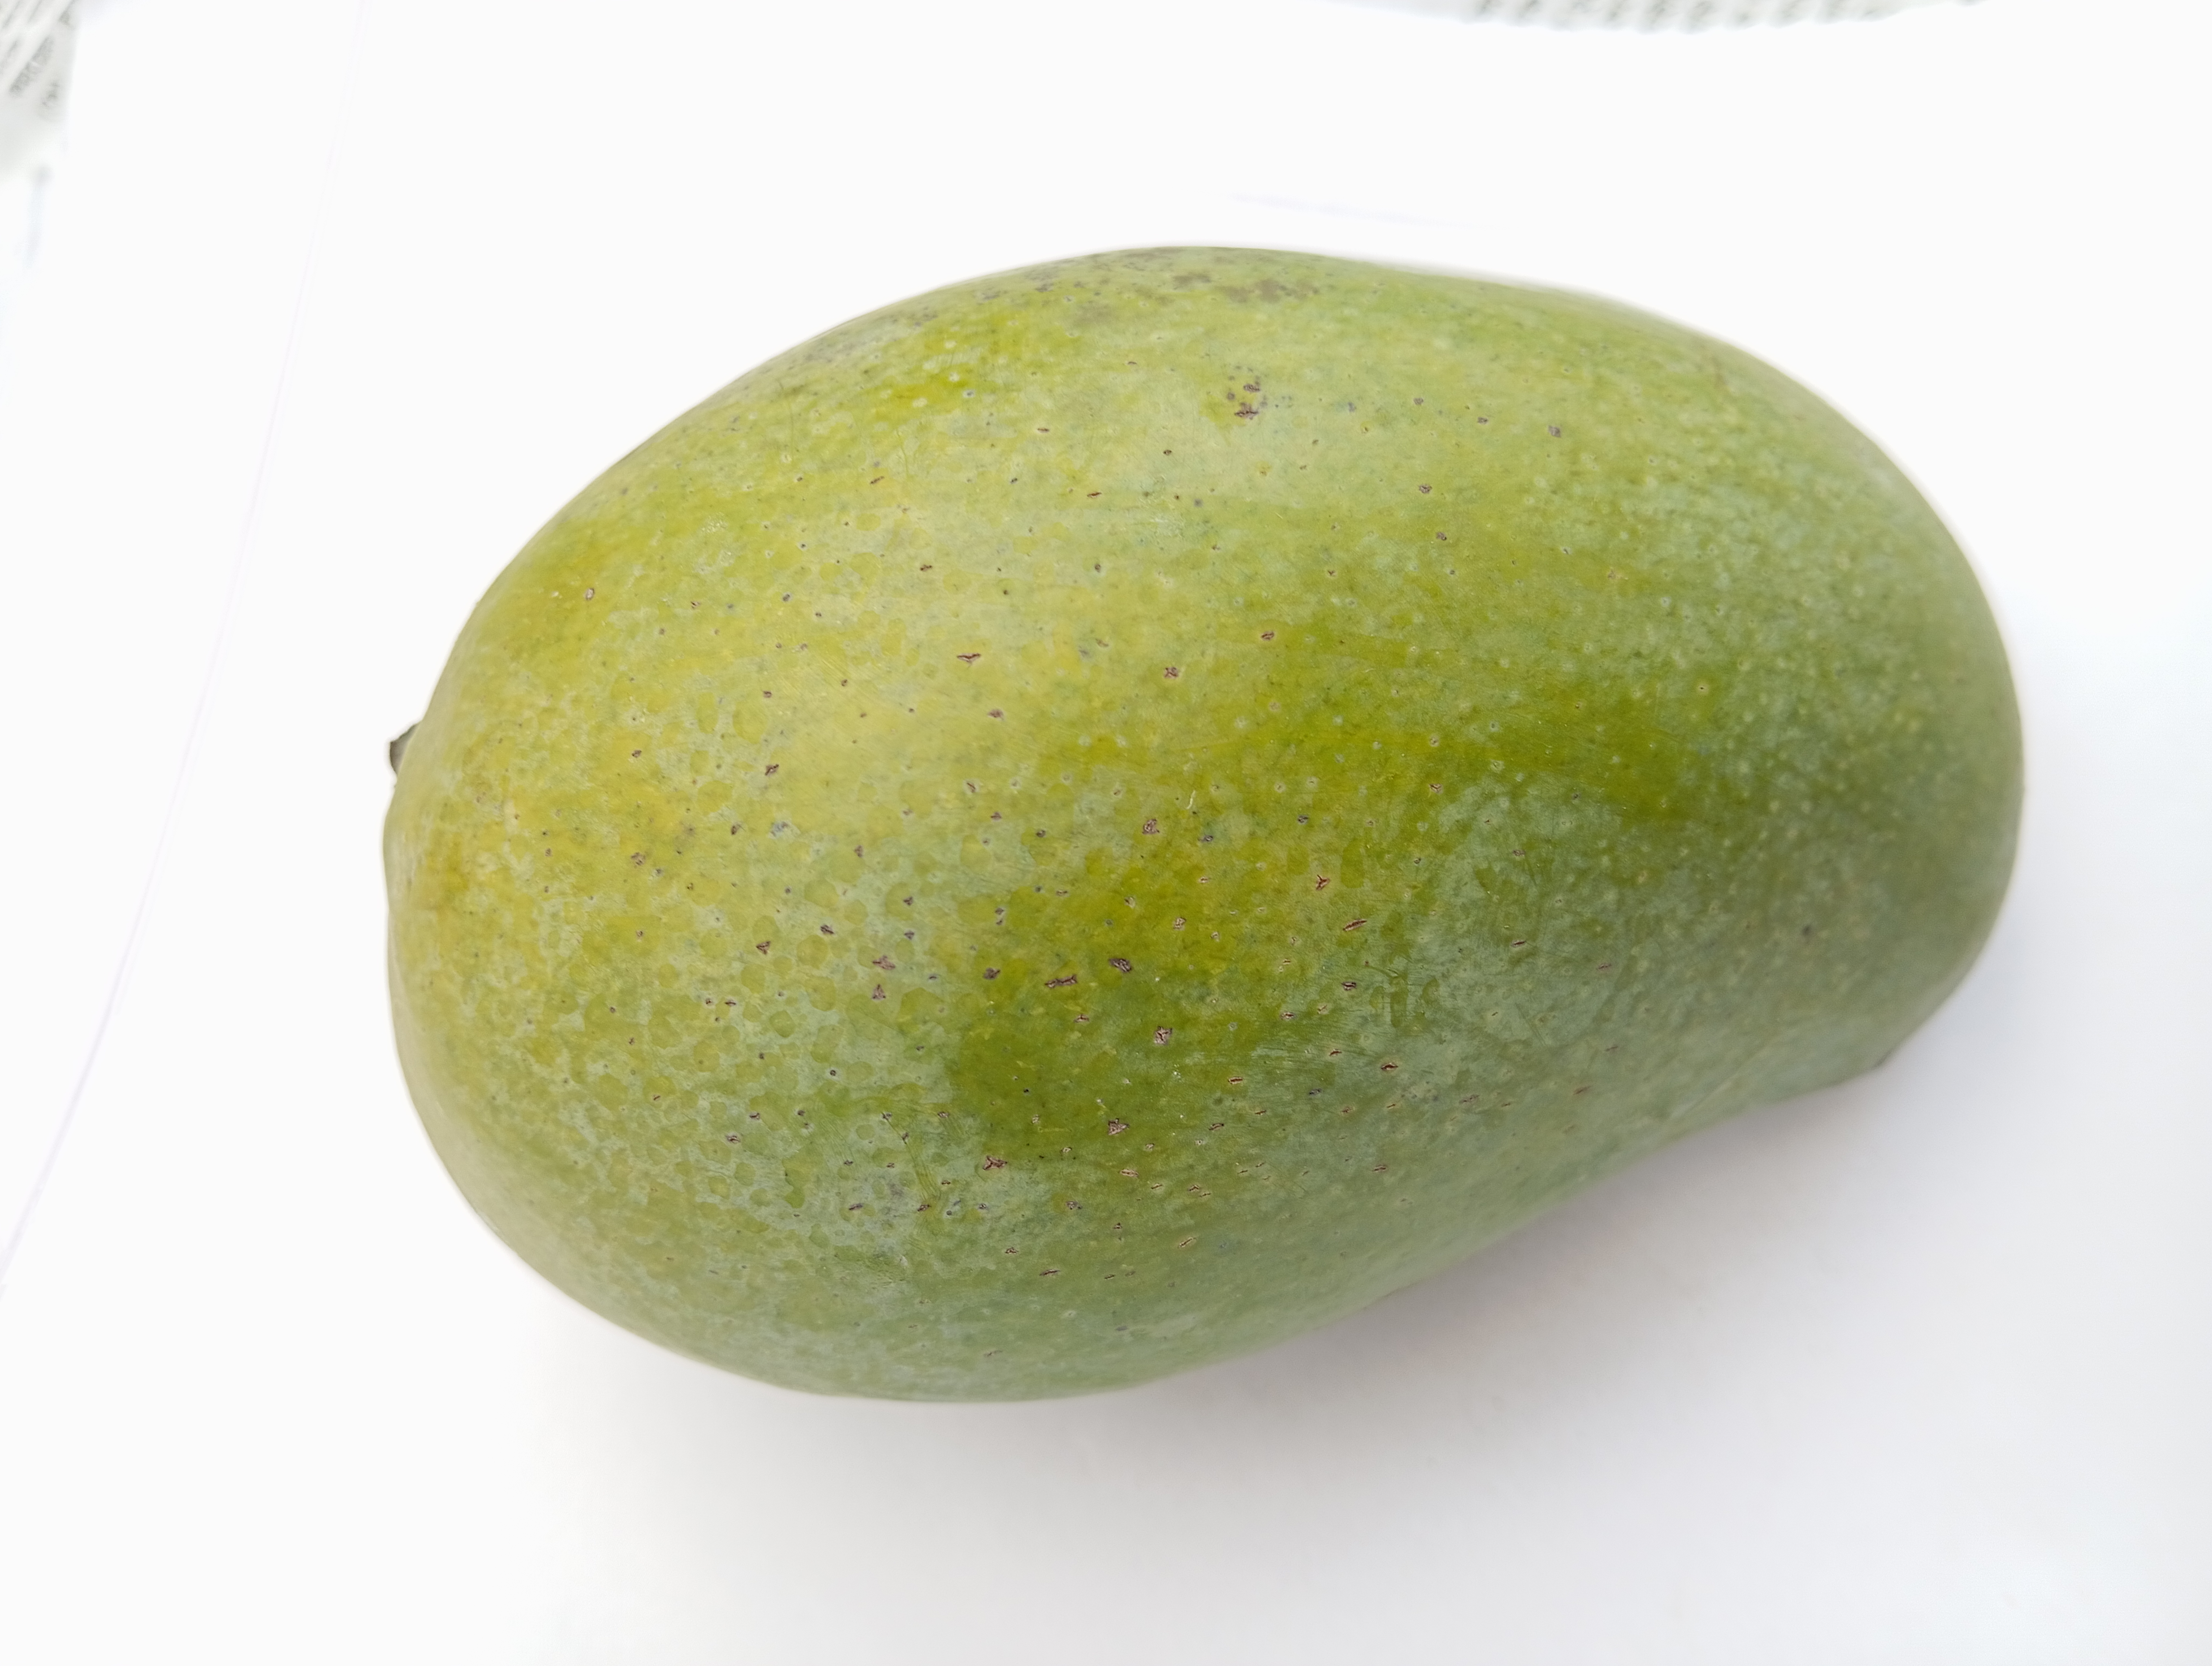
Mango variety: Amrapali